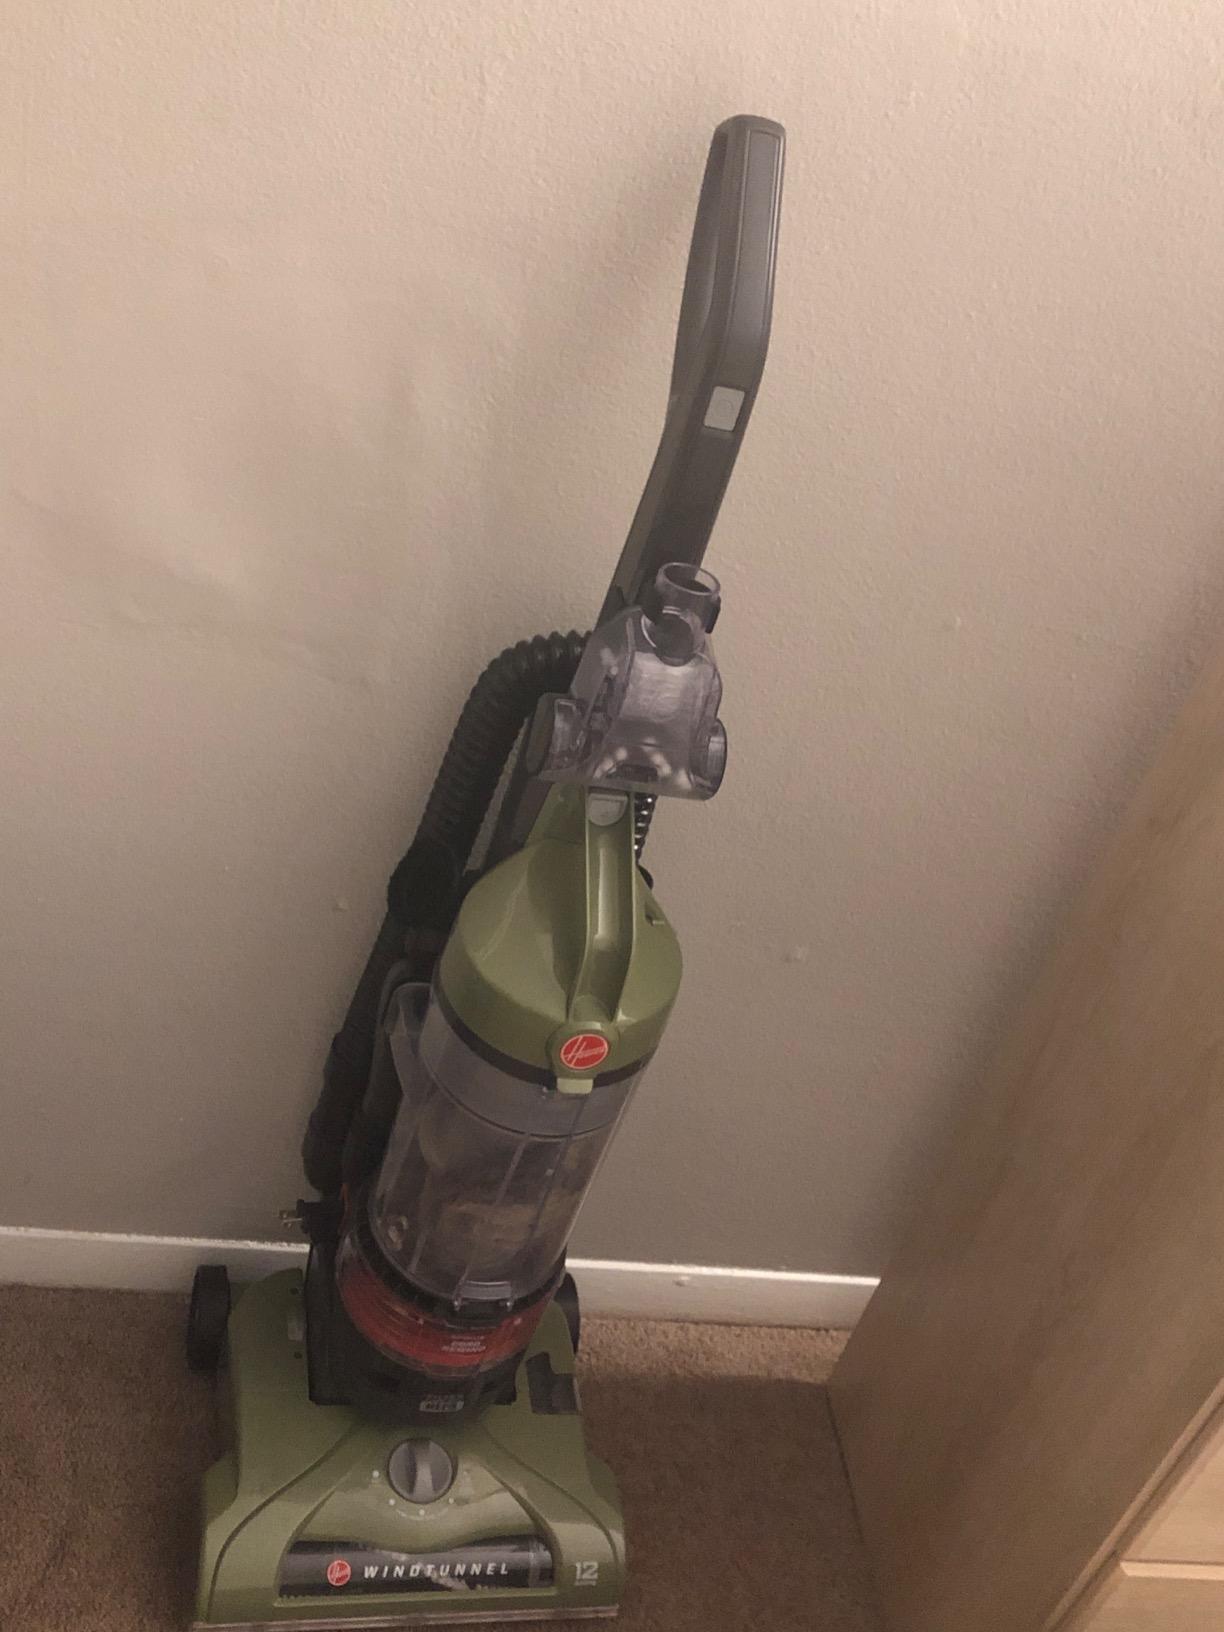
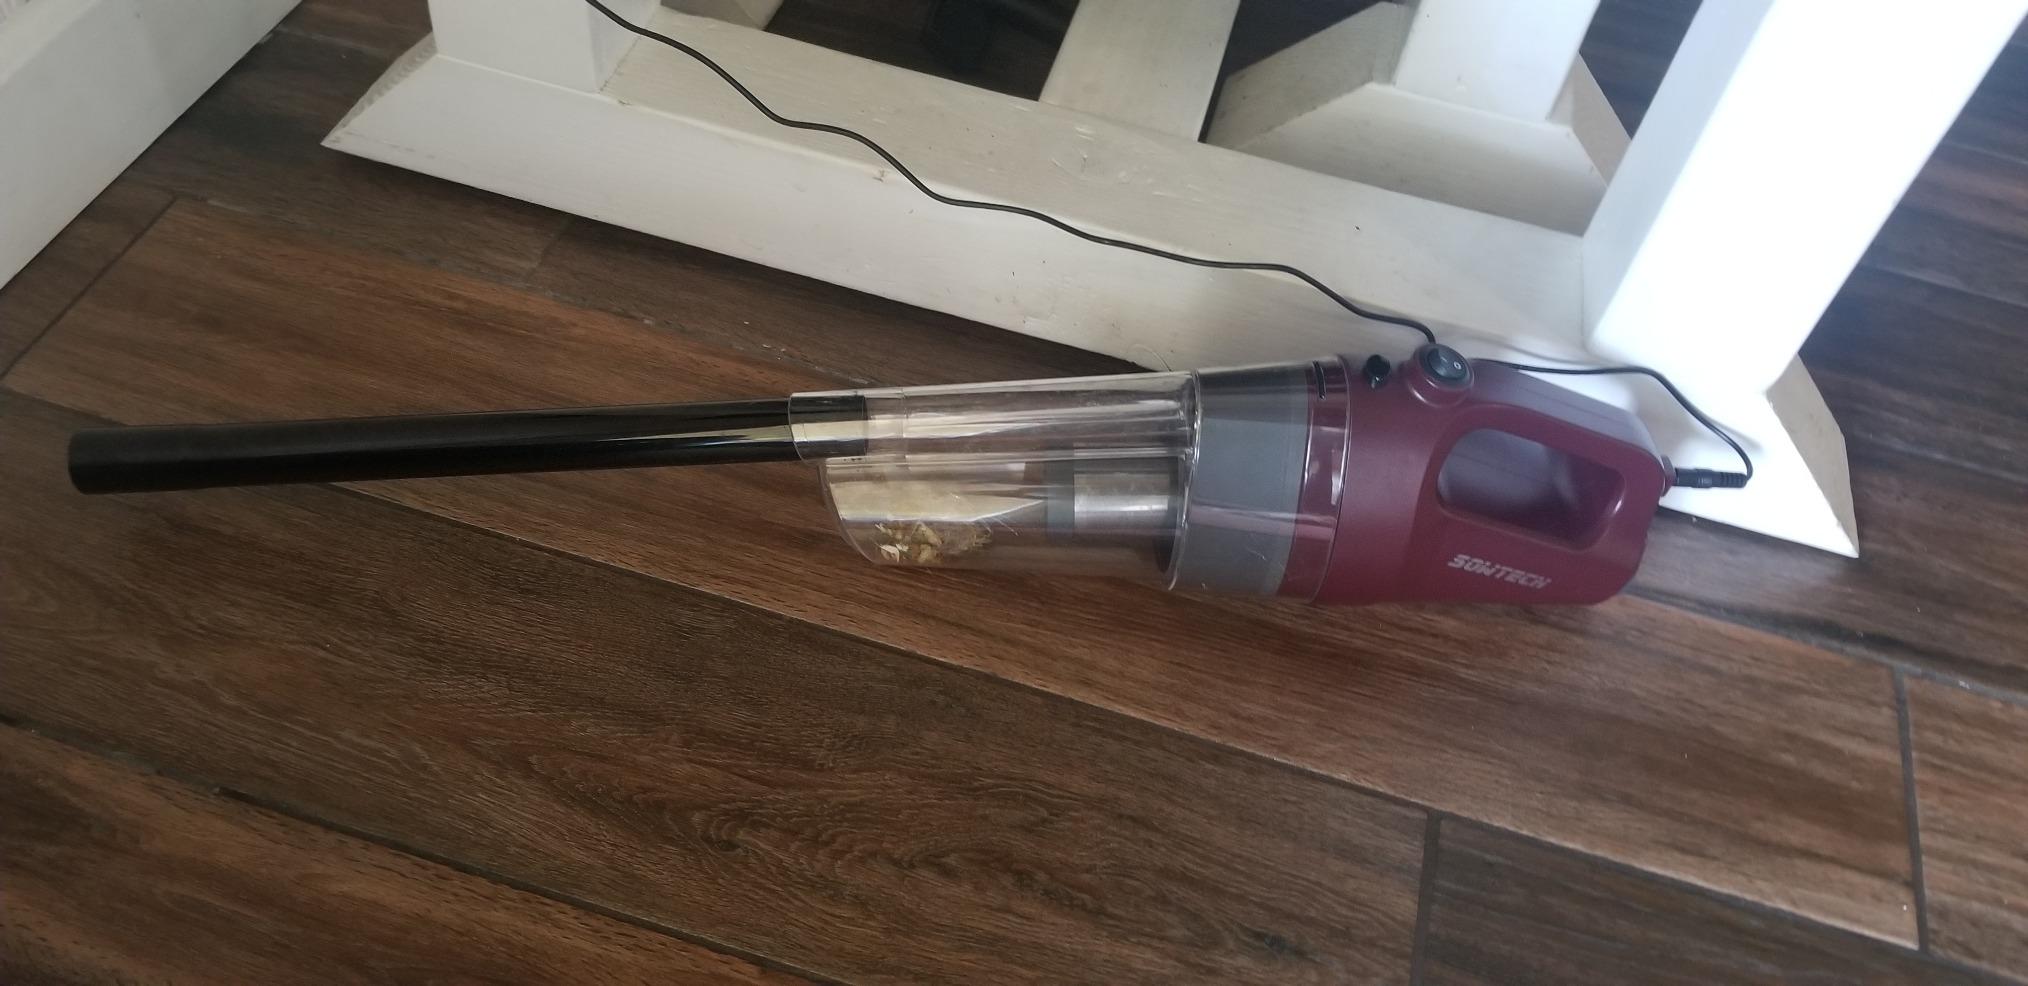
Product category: items_vacuum
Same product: no